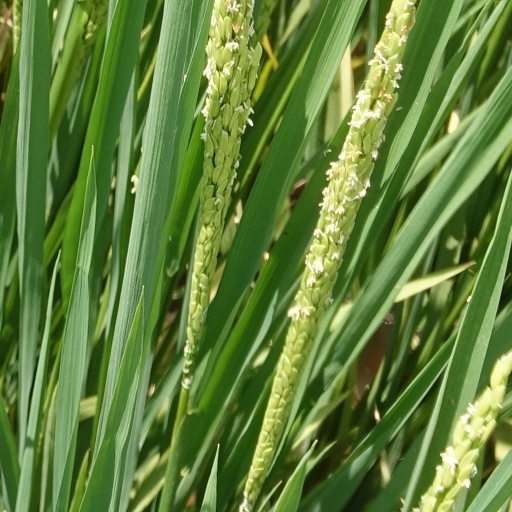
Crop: rice